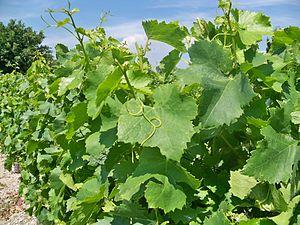
Feuilles de Vignes - Grenache Noir